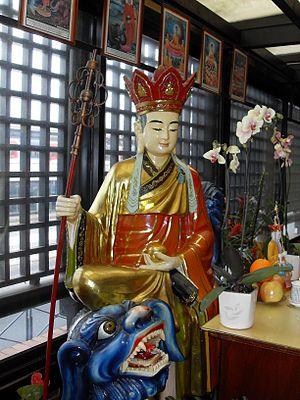
Joinville-le-Pont - Temple bouddhique Linh Son - statue de Ksitigarbha (en vietnamien Địa tạng) chevauchant un chien des enfers (ou un lion?) de couleur bleu-nuit
Kshitigarbha, est l'un des huit grands bodhisattvas.
Le temple bouddhique Linh Son est une pagode vietnamienne située avenue Jean-Jaurès à Joinville-le-Pont dans le Val-de-Marne, en France, dont le fondateur est le Vénérable Docteur Bhikṣu Thich Huyen Vi. Le mot vietnamien Linh Son est issu du mot chinois Líng shān qui est la traduction du « Pic des Vautours » où le Bouddha Shakyamuni a prêché des soûtras très importants.